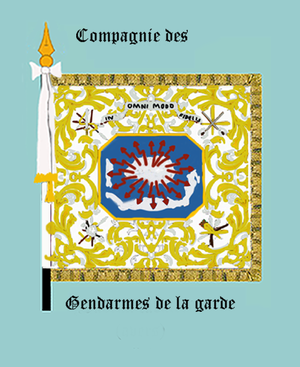
Étendard de la compangnie des Gendarmes de la garde